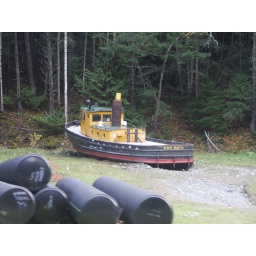
This boat used to run on the lake back in the day, but now it just rests here.